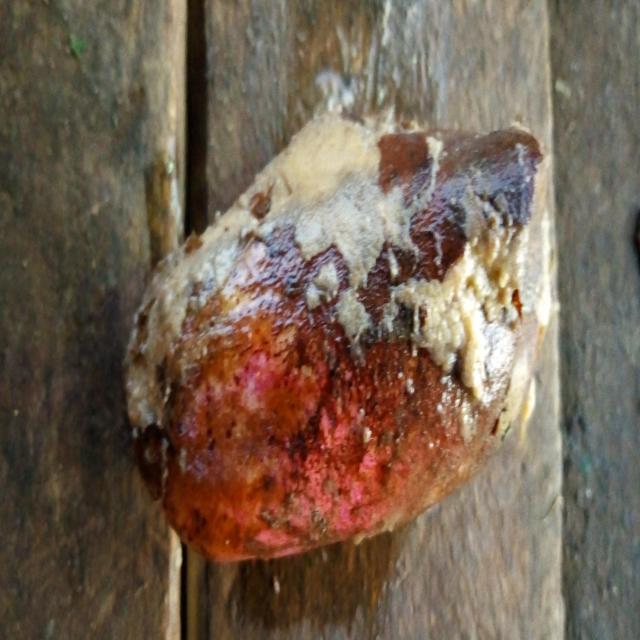
Plum grade: rotten